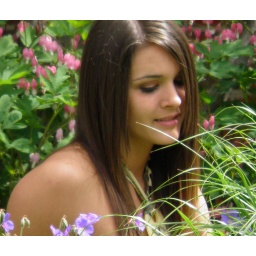
girl in the flowers